Chalk Group

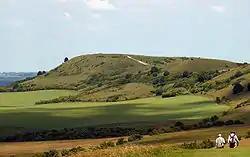
Ivinghoe Beacon, Chiltern Hills

The White Chalk Subgroup includes what were formerly designated the Middle Chalk and Upper Chalk Formations, together with the Plenus Marls (topmost part of the former Lower Chalk Formation). In the southern province it is divided in the following way (youngest/uppermost at top):